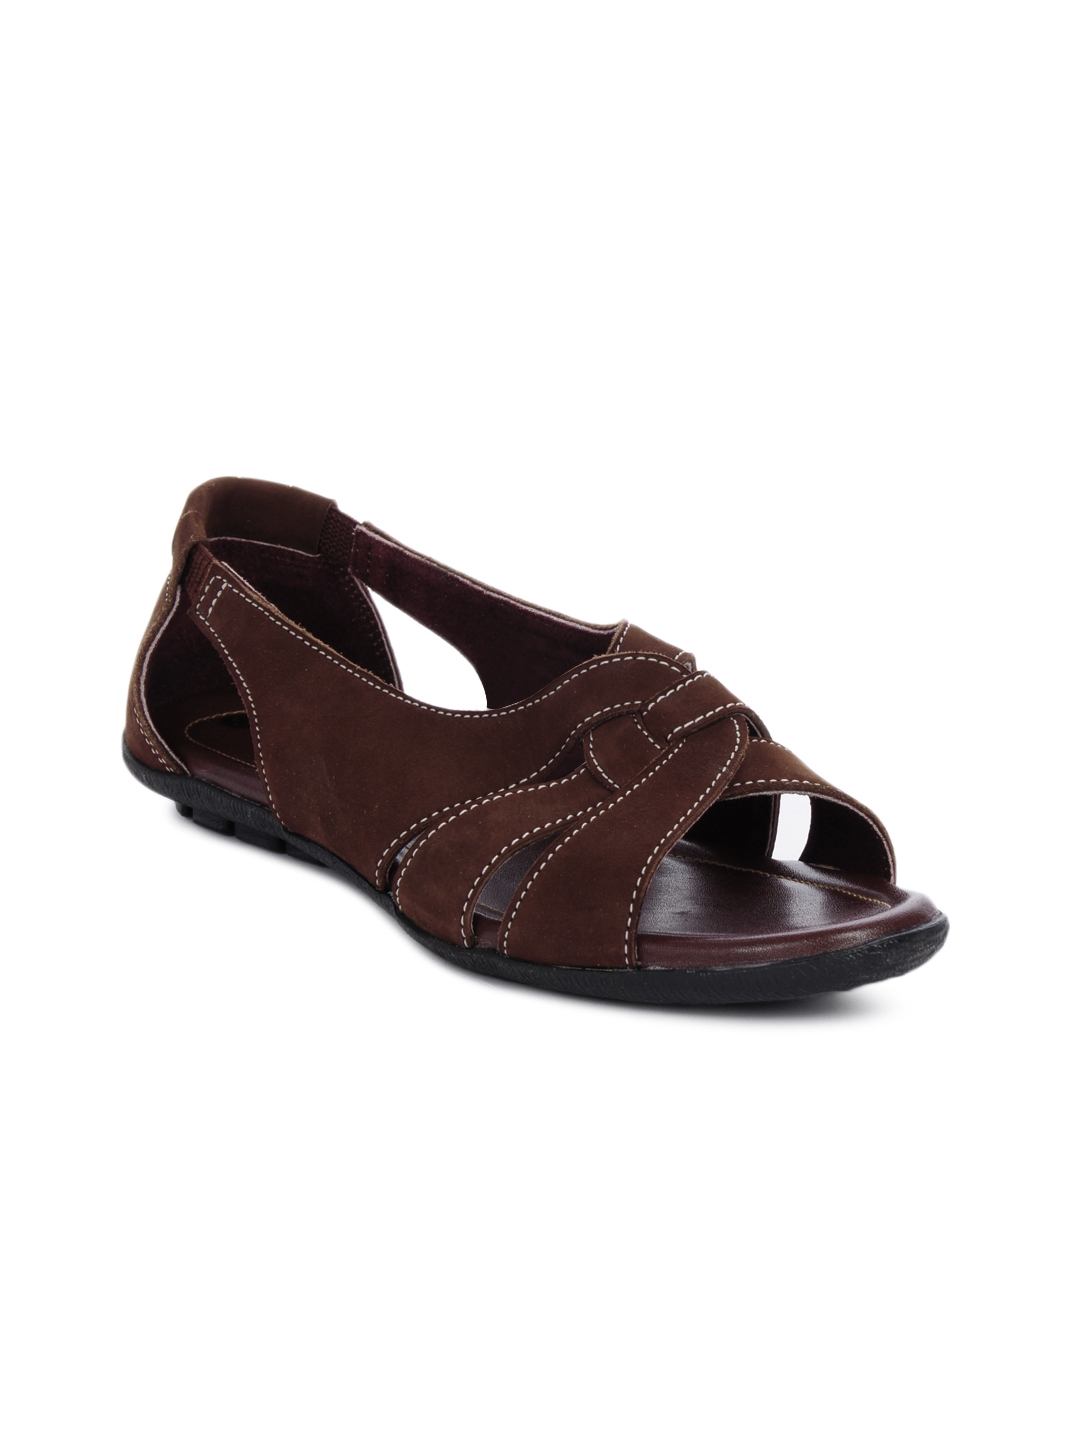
Rocia Women Brown Casual Sandals
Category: Footwear / Shoes / Flats
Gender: Women
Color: Brown
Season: Winter 2012
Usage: Casual